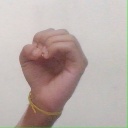
अक्षर: ऊ